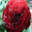
Label: rose